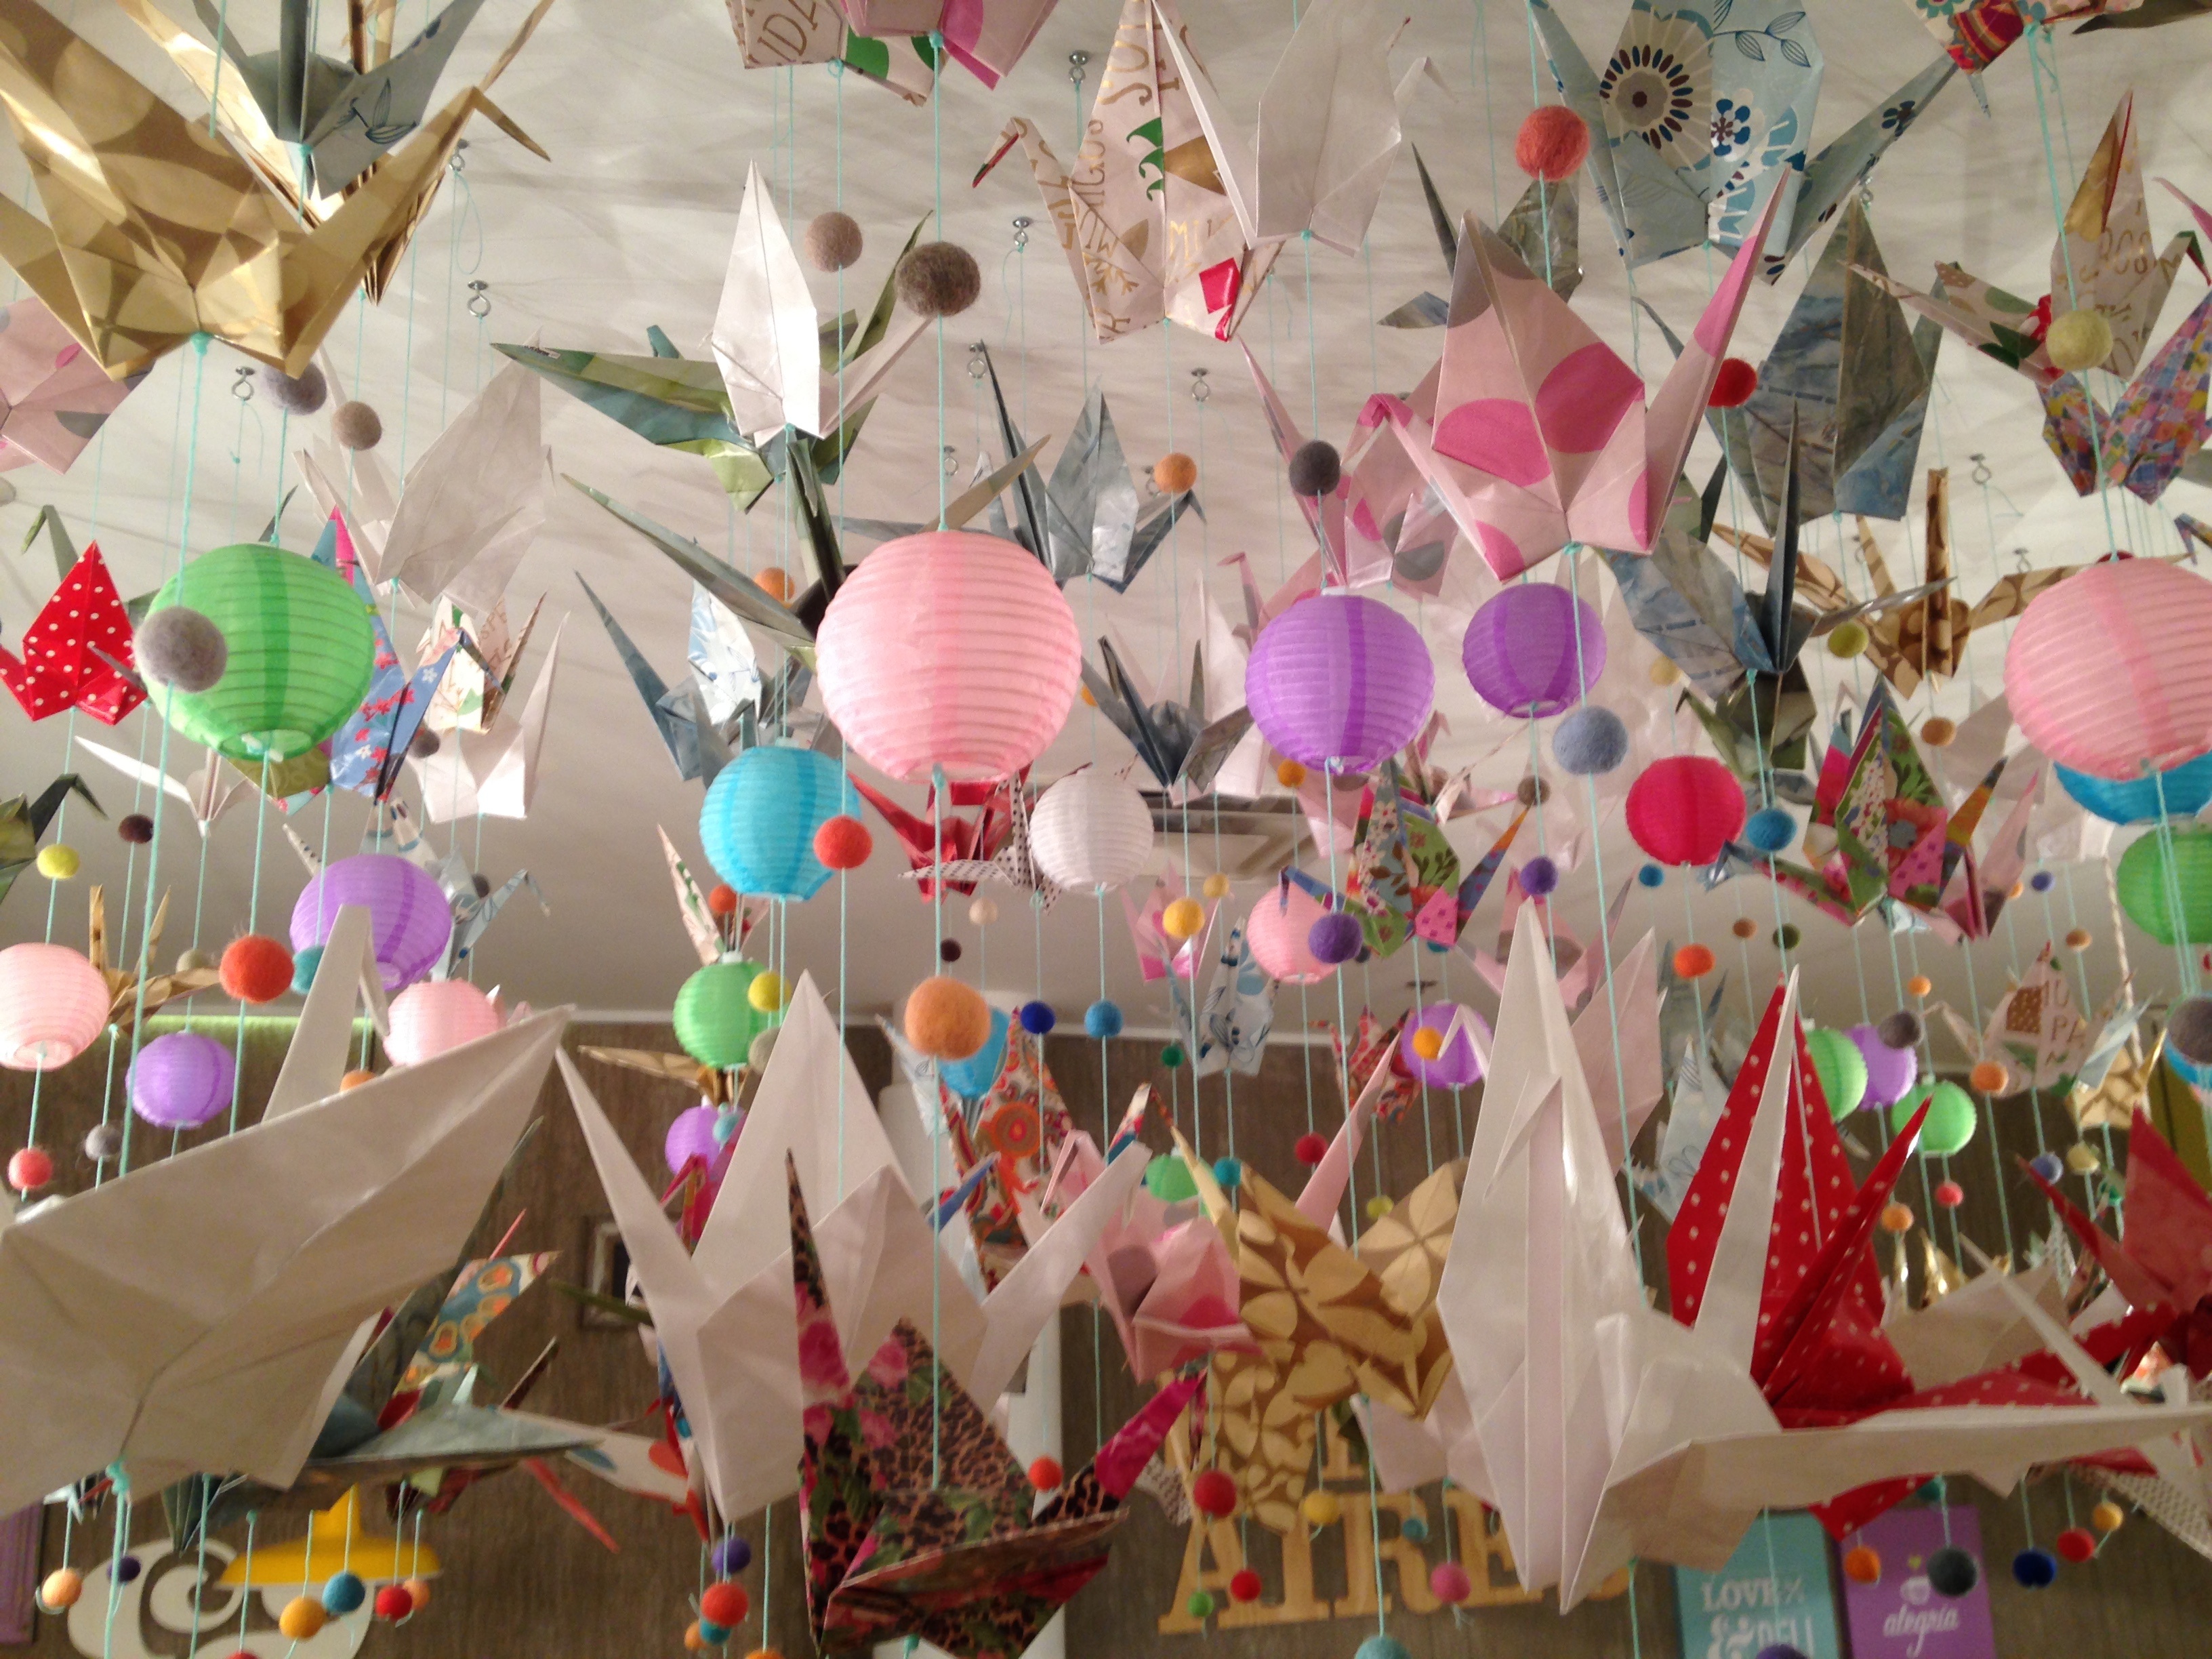
flower, carnival, color, toy, art, festival